William Etty

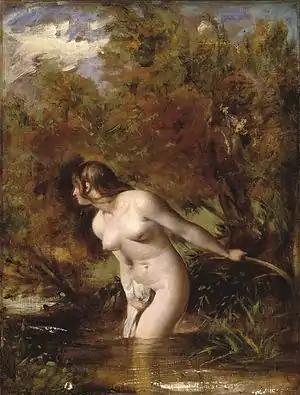
Naked woman standing in a stream

In February 1832 Etty began a campaign of writing to local York newspapers urging the preservation of the walls, and sending donations to various campaigns associated with their retention. Although some local newspapers were now supporting preservation in light of the damage their demolition would do to the tourist trade, many locals—whose lives were made more difficult by living in a walled city with few points of entry—remained hostile to the preservation campaigns. A proposal in 1838 by the York and North Midland Railway to cut an archway through the walls to allow access to a railway station within the walls galvanised Etty, and he delivered two lectures on the preservation of the walls during visits to York in 1838–39, and made four paintings of the Bars. Etty's words went unheeded and the archway was duly cut in the walls, much to his dismay, although the station was soon moved to its current location outside the walls to allow through the running of trains to both north and south. While the walls were eventually saved in 1889, many years after Etty's death, Etty is sometimes credited with their salvation. It is open to debate how significant his part was. Some authors feel that his interventions had no impact and the preservation of the walls was the result of decisions made by the Corporation and lobbying by local newspapers, while others feel that the Corporation would not have made these decisions had Etty and other like-minded dignitaries not put pressure on them to do so.